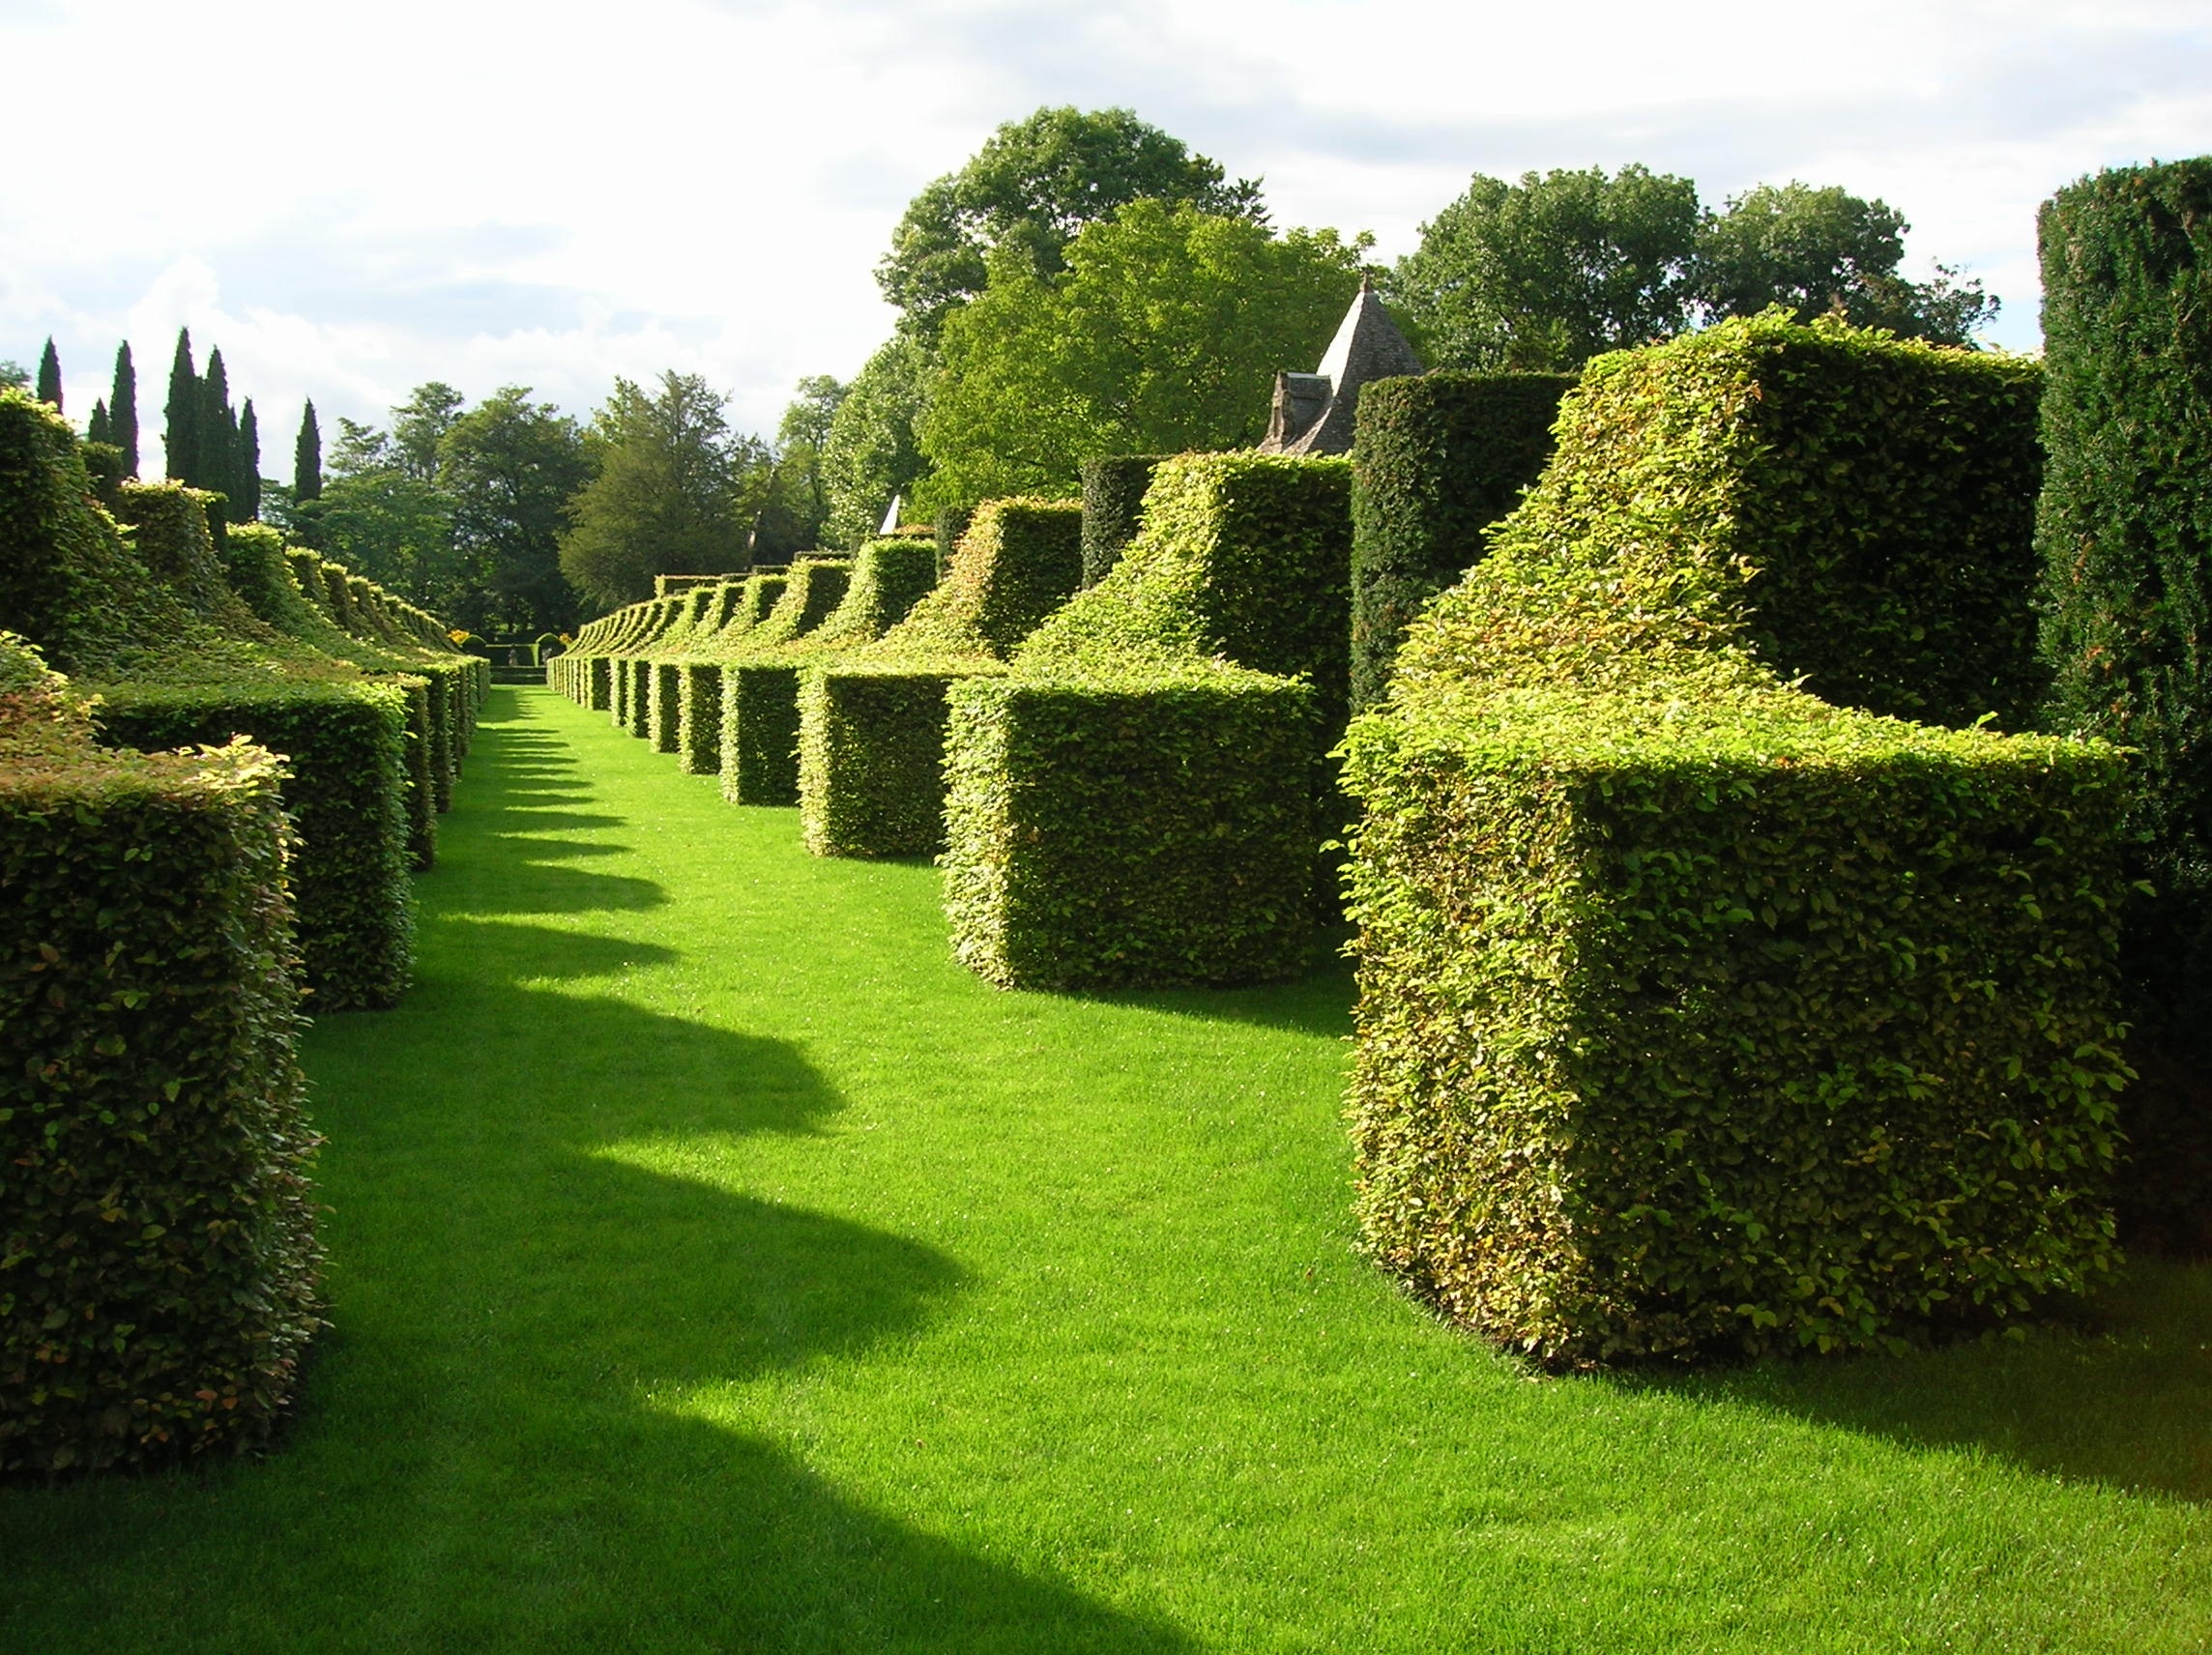
landscape, tree, nature, grass, plant, lawn, flower, green, garden, trees, art, relaxation, shrub, domain, plantation, serenity, estate, dordogne, yard, hedge, 18th century, french garden, leisure park, mansion eyrignac, gardens of france, avenue charms, 17th century manor house, 10 hectares, plant sculptures, ranked remarkable garden, french parks and gardens committee, woody plant, landscape architect